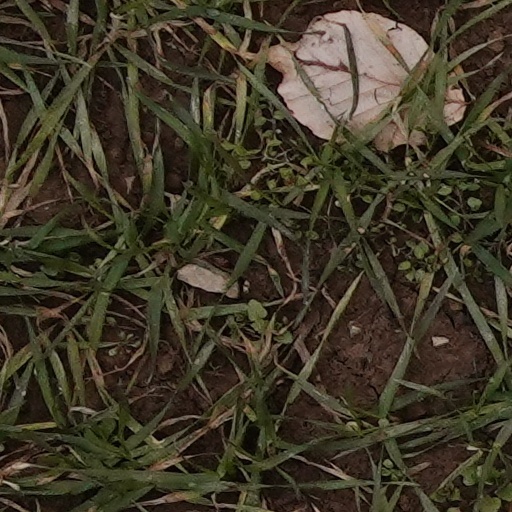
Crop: wheat